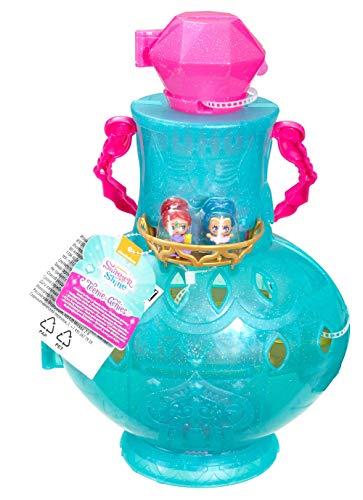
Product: Fisher-Price Nickelodeon Shimmer & Shine, Teenie Genies, Collect & Carry Genie Case
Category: Toys & Games | Toy Figures & Playsets | Playsets & Vehicles | Playsets
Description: Play and display Store their Teenie Genies collection in this beautiful bottle-shaped carry case The case holds more than 40 Teenie Genies.
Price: $10.77
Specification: ProductDimensions:8x5.8x11.8inches|ItemWeight:1.44ounces|ShippingWeight:12.6ounces(Viewshippingratesandpolicies)|DomesticShipping:ItemcanbeshippedwithinU.S.|InternationalShipping:ThisitemcanbeshippedtoselectcountriesoutsideoftheU.S.LearnMore|ASIN:B01IN5VCRS|Itemmodelnumber:DTK58|Manufacturerrecommendedage:36months-7years